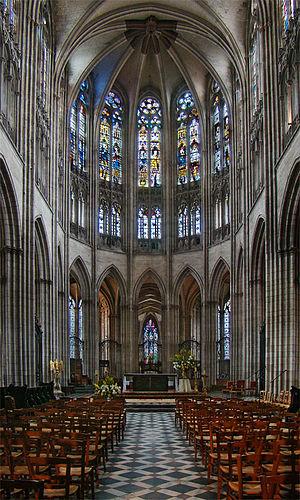
Notre-Dame d'Évreux, Eure, Normandie, France. Le chœur gothique.
La cathédrale Notre-Dame d'Évreux est une cathédrale de style gothique, située à Évreux dans l'Eure, qui est le siège du diocèse correspondant à ce département.